Albert R.N.

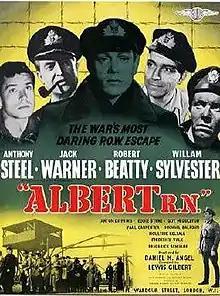
Theatrical release poster

Albert R.N. is a 1953 British war film directed by Lewis Gilbert and starring Jack Warner, Anthony Steel and Robert Beatty. It was based on the 1952 play of the same title by Guy Morgan and Edward Sammis.